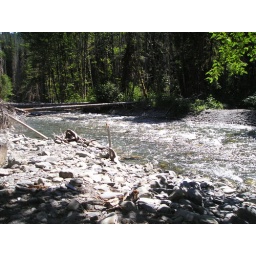
I opted to cross on the logs over the river in the background rather than ford the river.